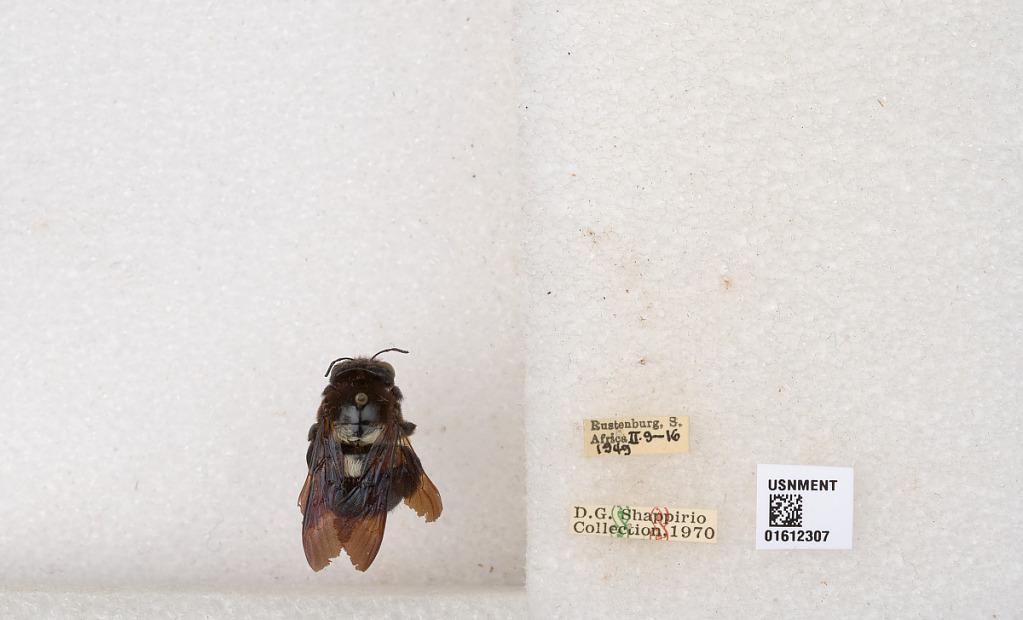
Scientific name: Xylocopa
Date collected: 1949-2-9
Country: South Africa
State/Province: North-West
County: Bojanala Platinum
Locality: Rustenburg